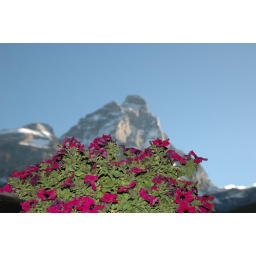
A flower box with little purple flowers sitting in front of Cervino